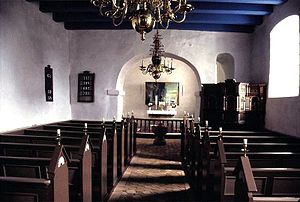
Stenum Kirke
Kirkerummet
Stenum Kirke i Danmark. Skibet set mod øst
Stenum Kirke ligger i Stenum ca. 7 km NV for Brønderslev.